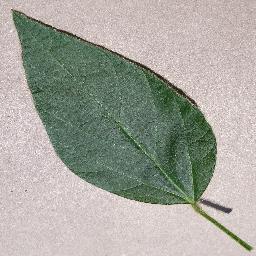
Label: Soybean___healthy